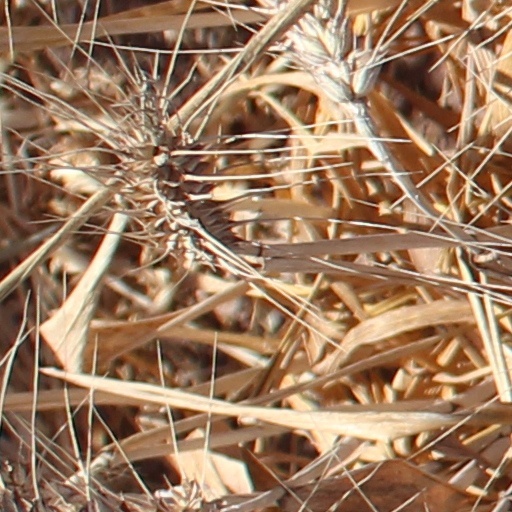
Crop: wheat